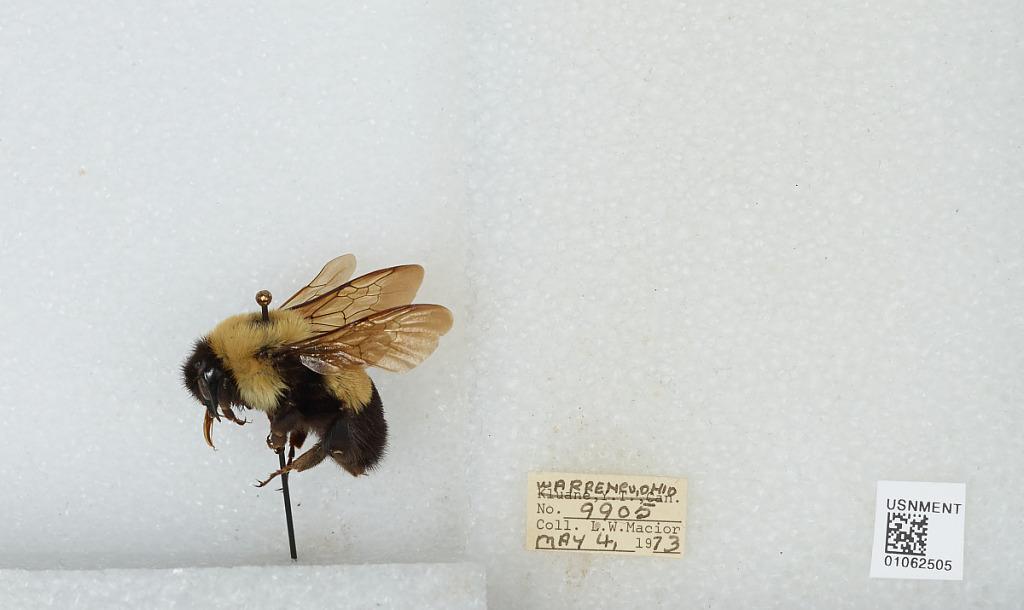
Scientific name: Bombus (Bombus) affinis Cresson
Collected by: L. Macior
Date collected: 1973-5-4
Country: United States
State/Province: Ohio
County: Warren
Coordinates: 39.4242, -84.1856